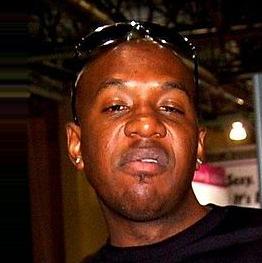
Age: 33